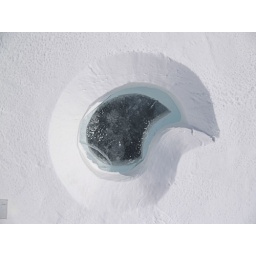
Some of the many shaped windows in the Snowking snow castle